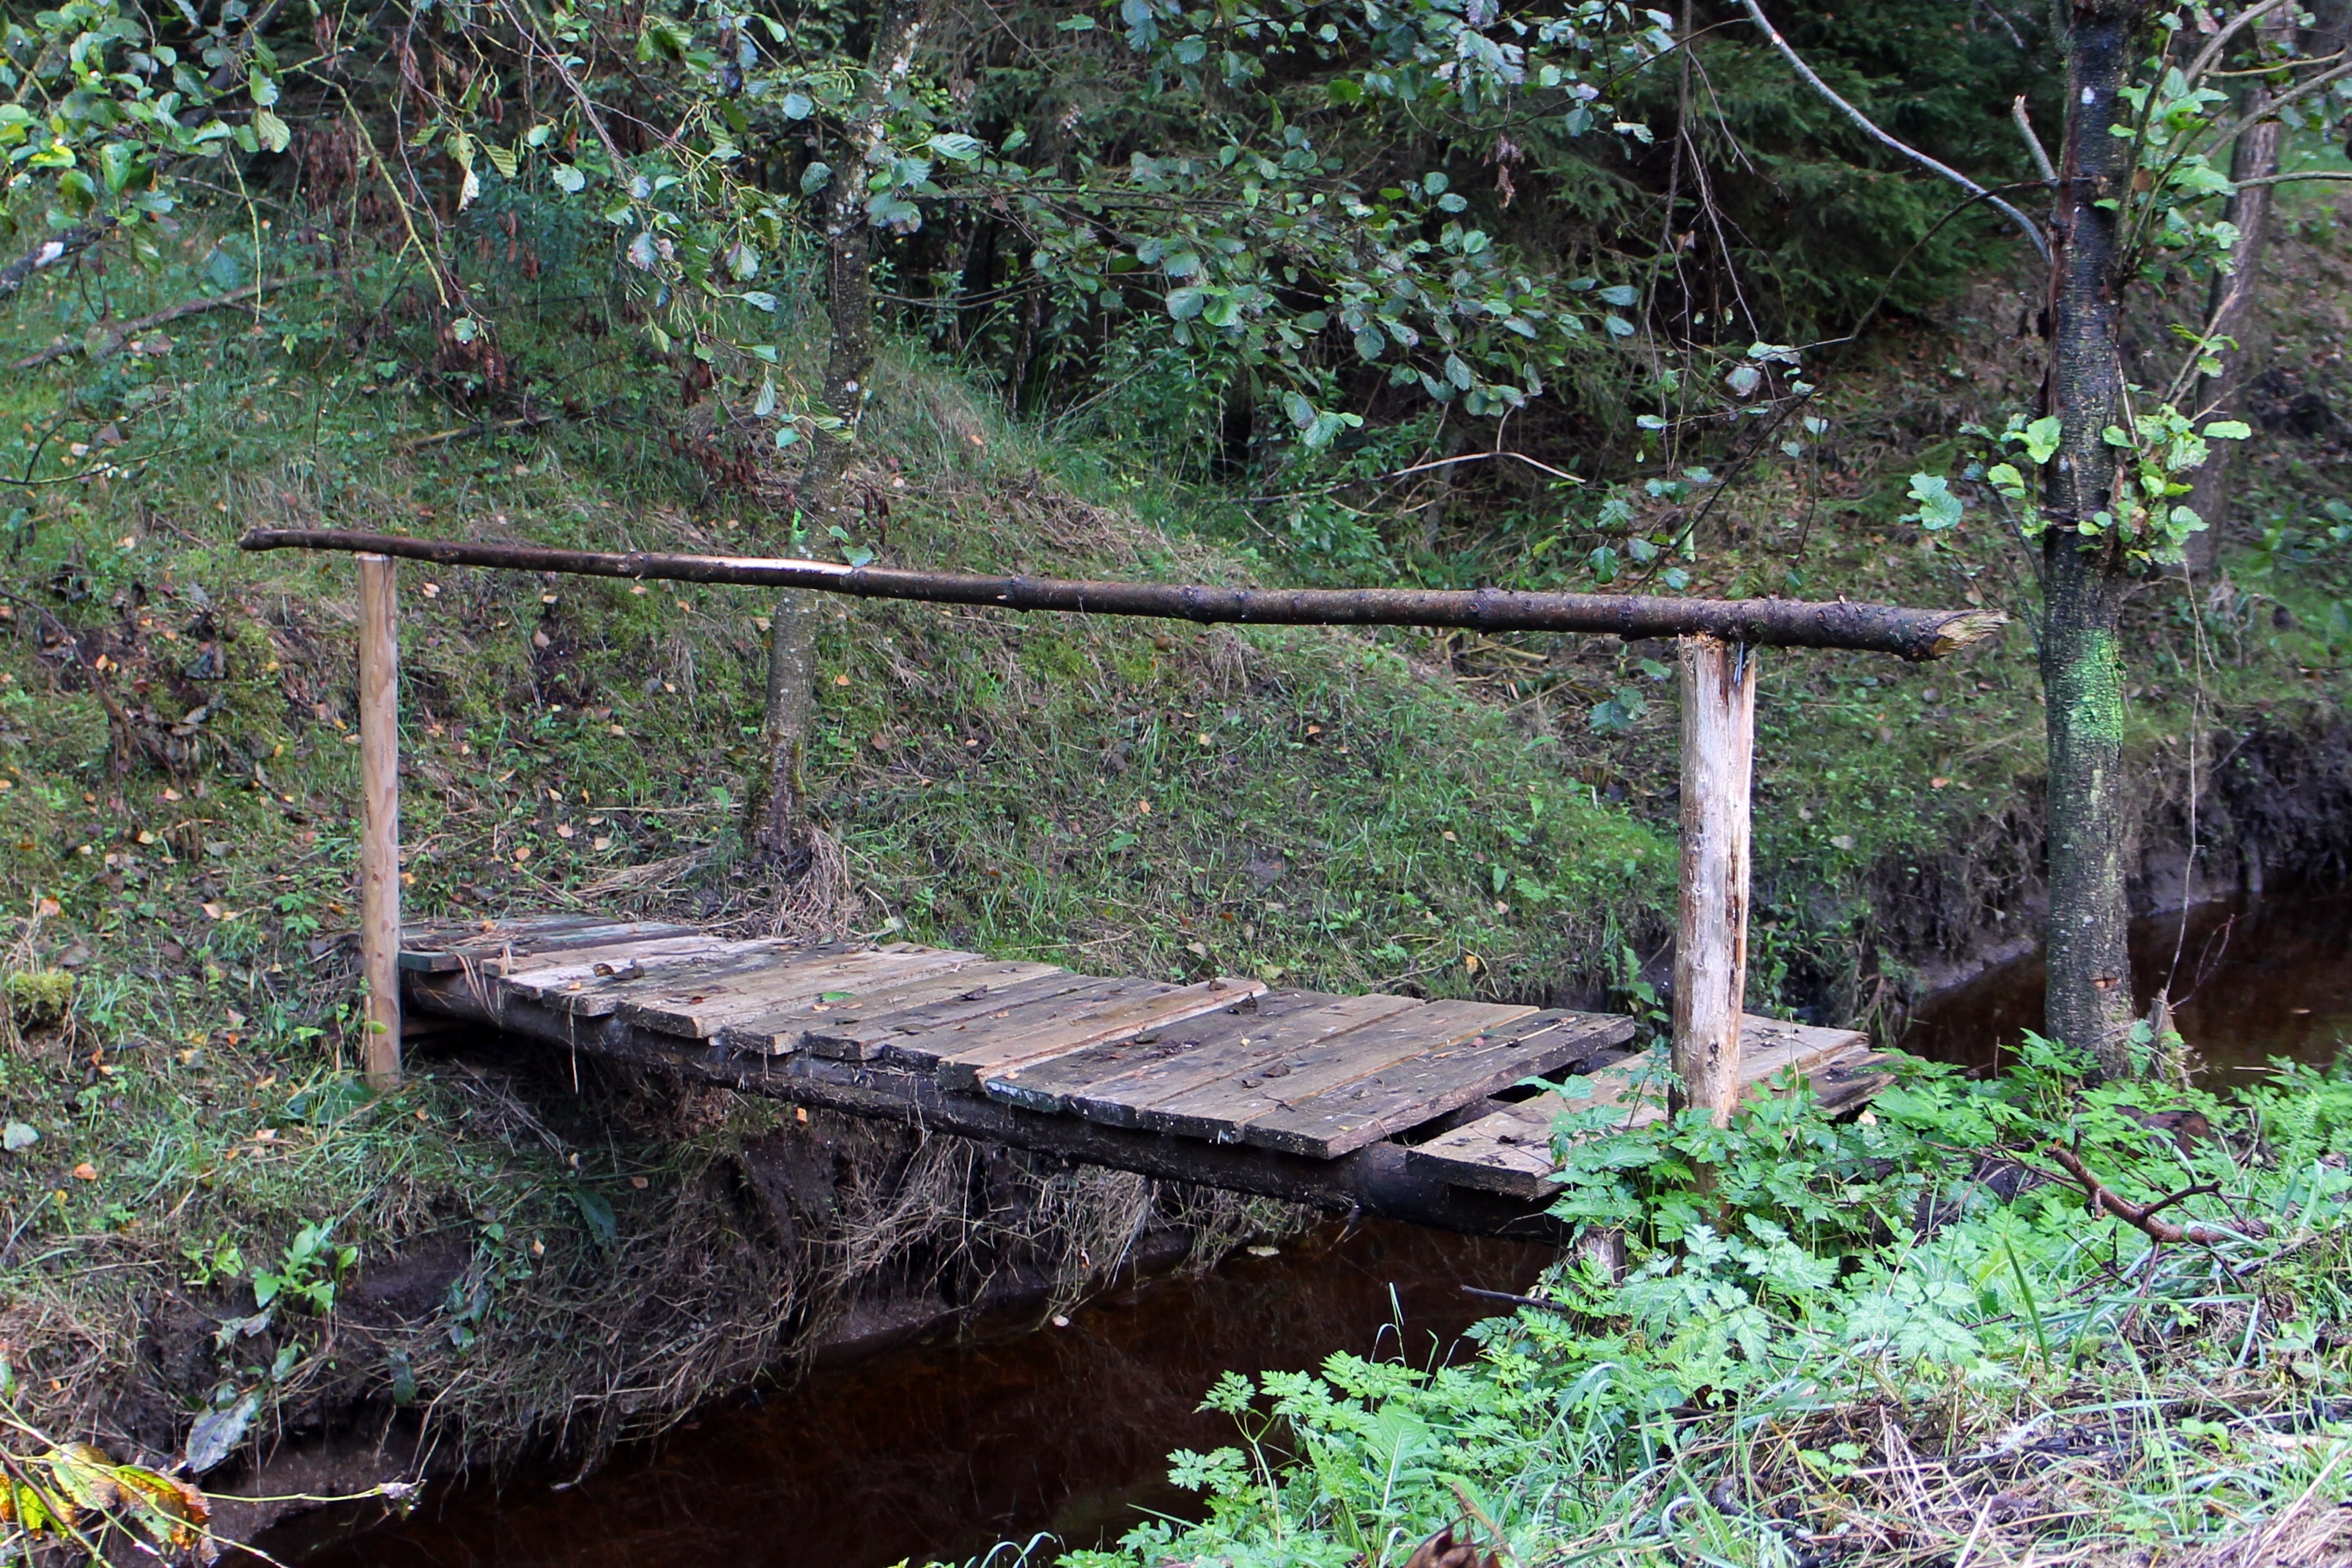
water, nature, forest, grass, boardwalk, wood, trail, bridge, pond, web, stream, green, jungle, transition, wetland, woodland, bach, habitat, away, wooden bridge, water running, wooden boards, commercial way, natural environment